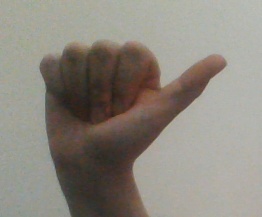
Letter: dhad